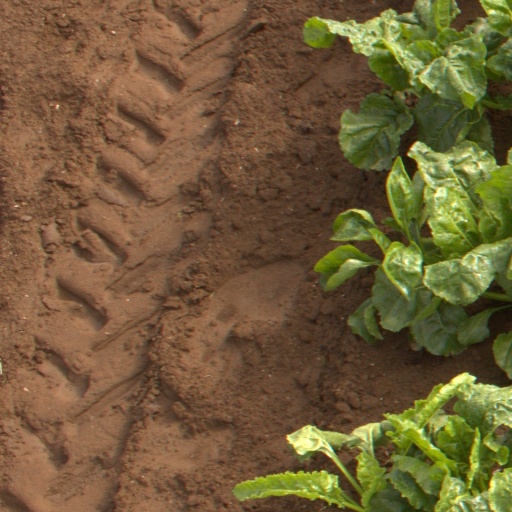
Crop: sugar beet